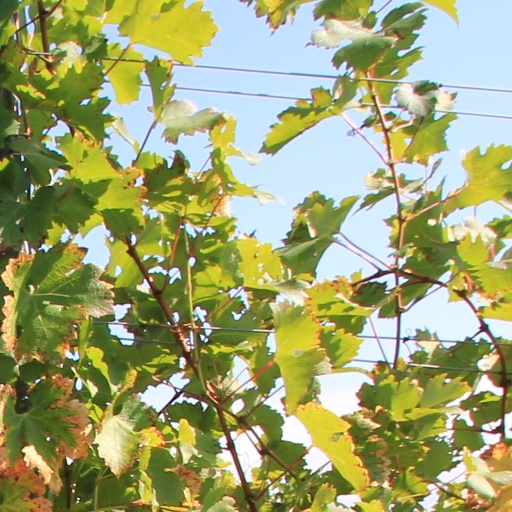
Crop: grape